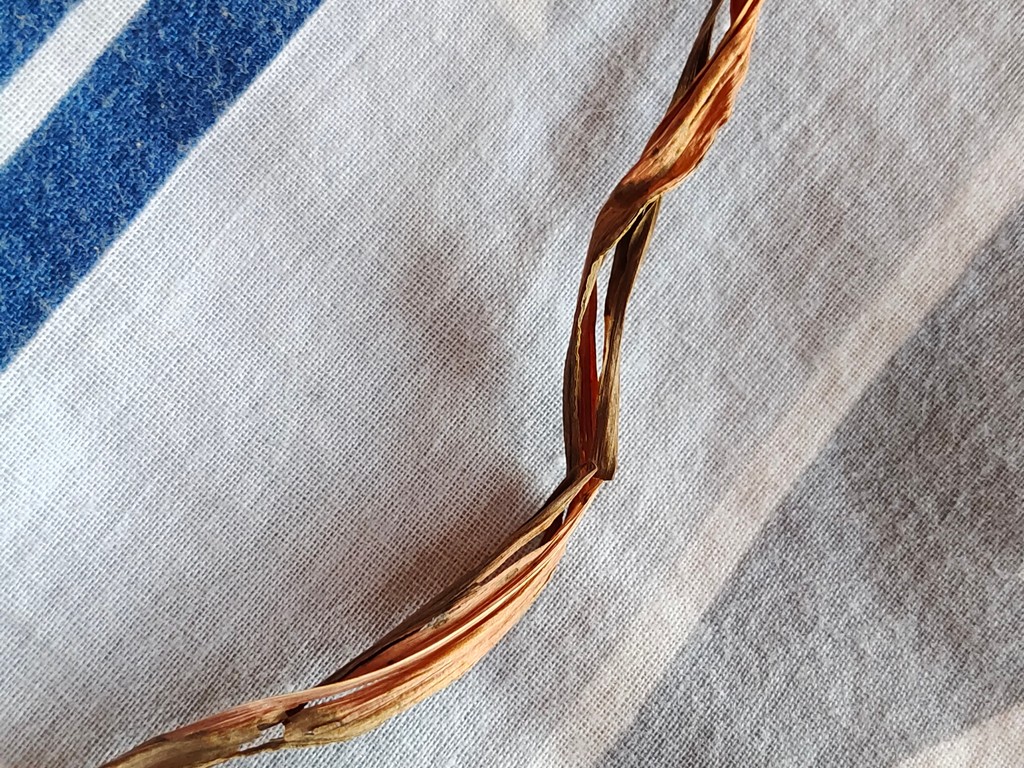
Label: Dried